Compound 2f (SARM)

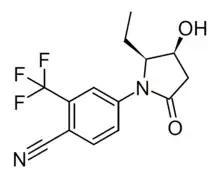

Compound 2f (SARM) is a drug which acts as a selective androgen receptor modulator (SARM), originally developed by Takeda Pharmaceutical for the treatment of prostate cancer. It is a potent but tissue specific androgen agonist with an EC of 4.7nM, producing anabolic effects on muscles and in the central nervous system but with little effect on the prostate gland, and inducing sexual behaviour in animal studies.